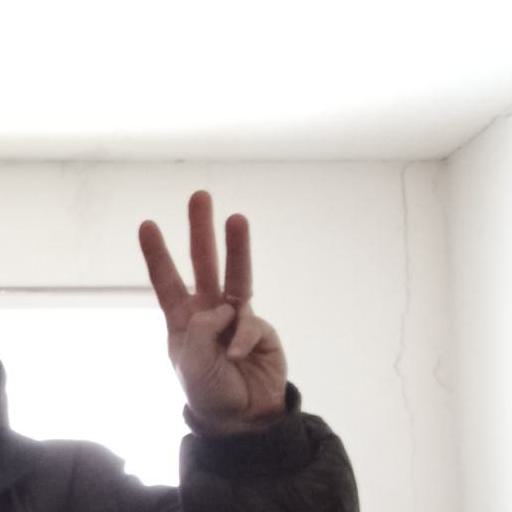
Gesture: three